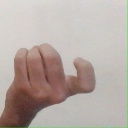
अक्षर: ज